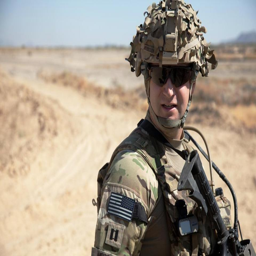
person , a native , during his service .